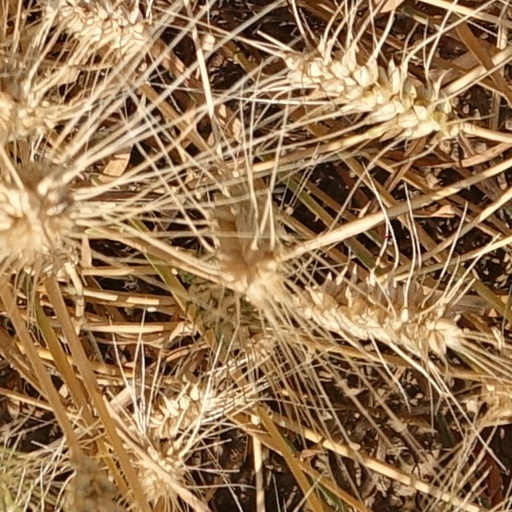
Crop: wheat